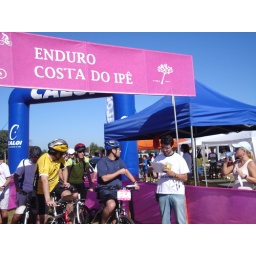
i am the guy in white, using a bike borrowed from the guy in yellow